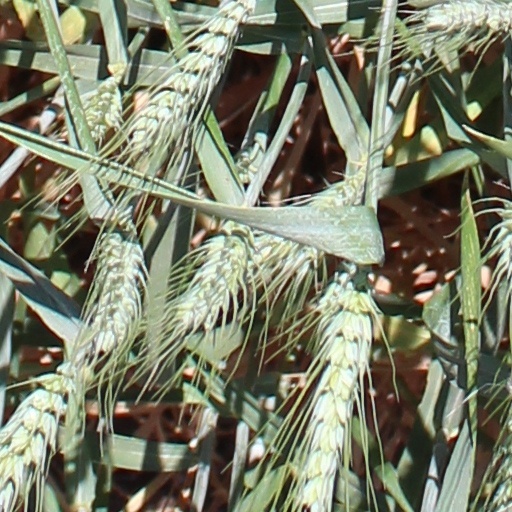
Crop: wheat